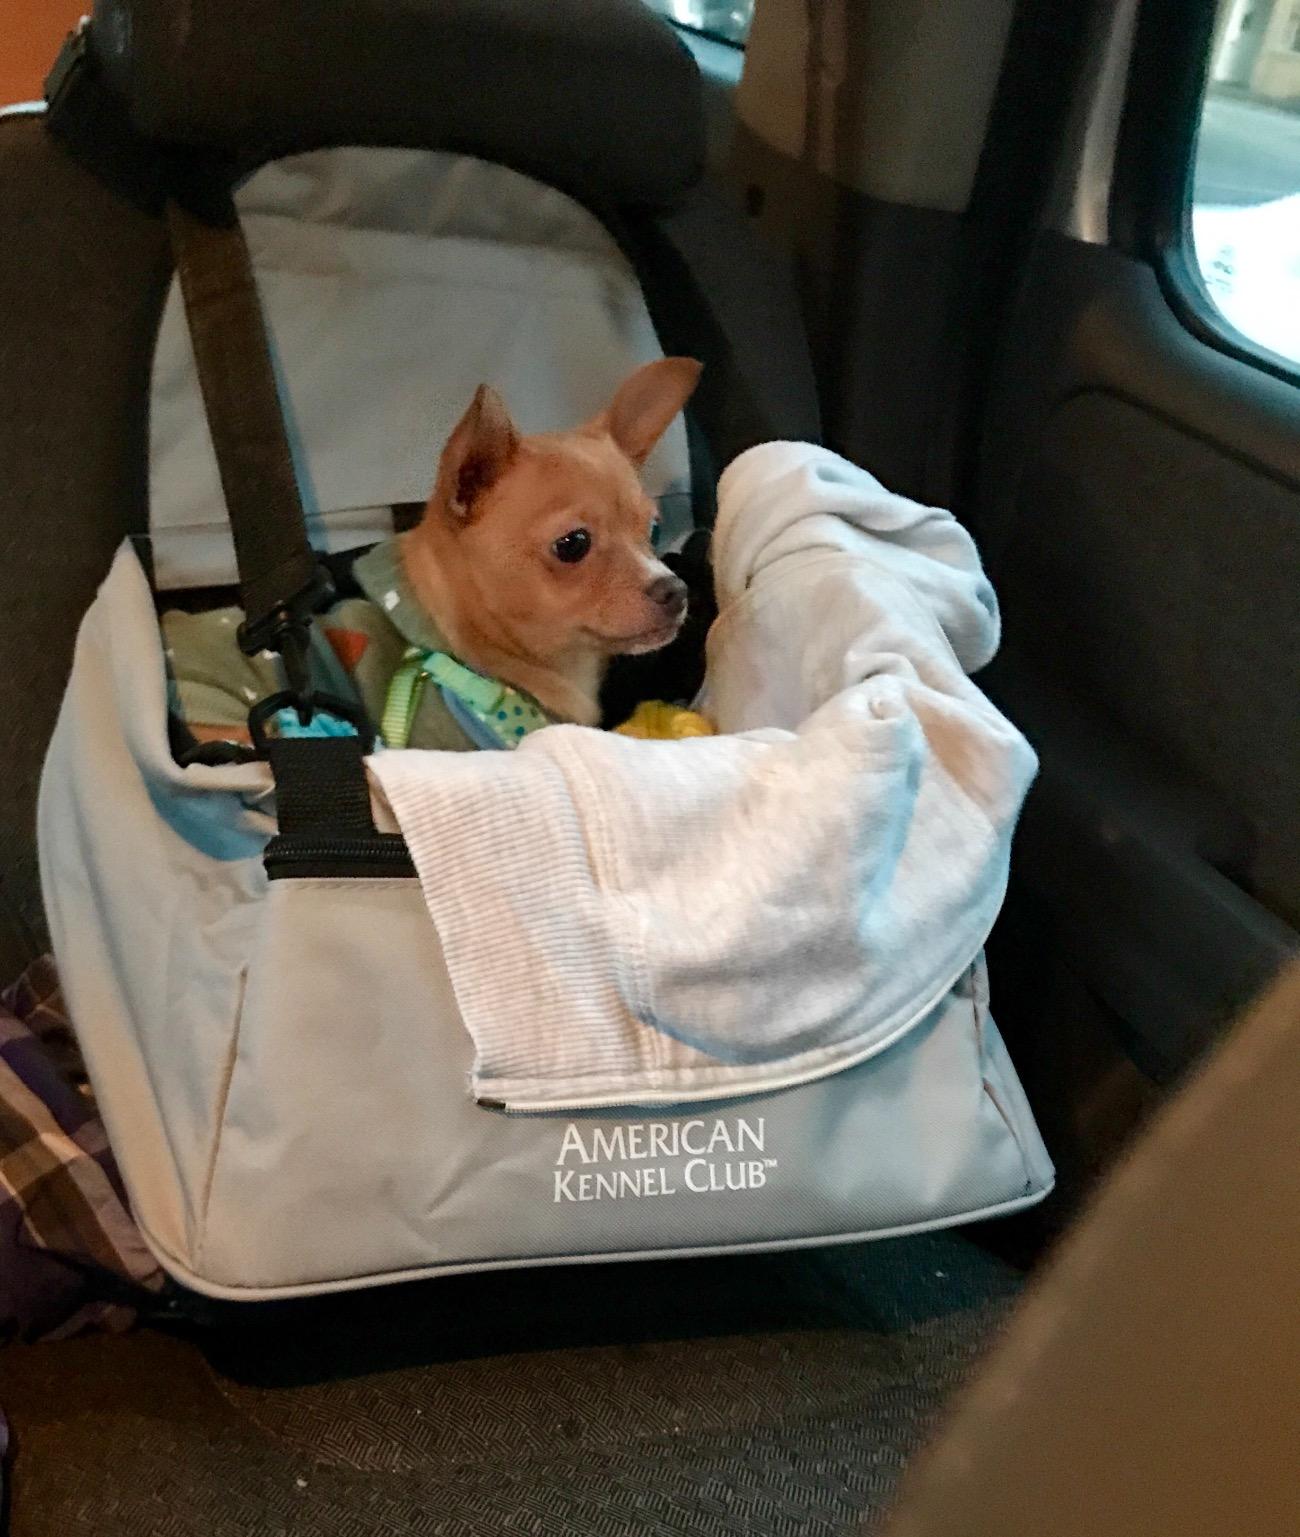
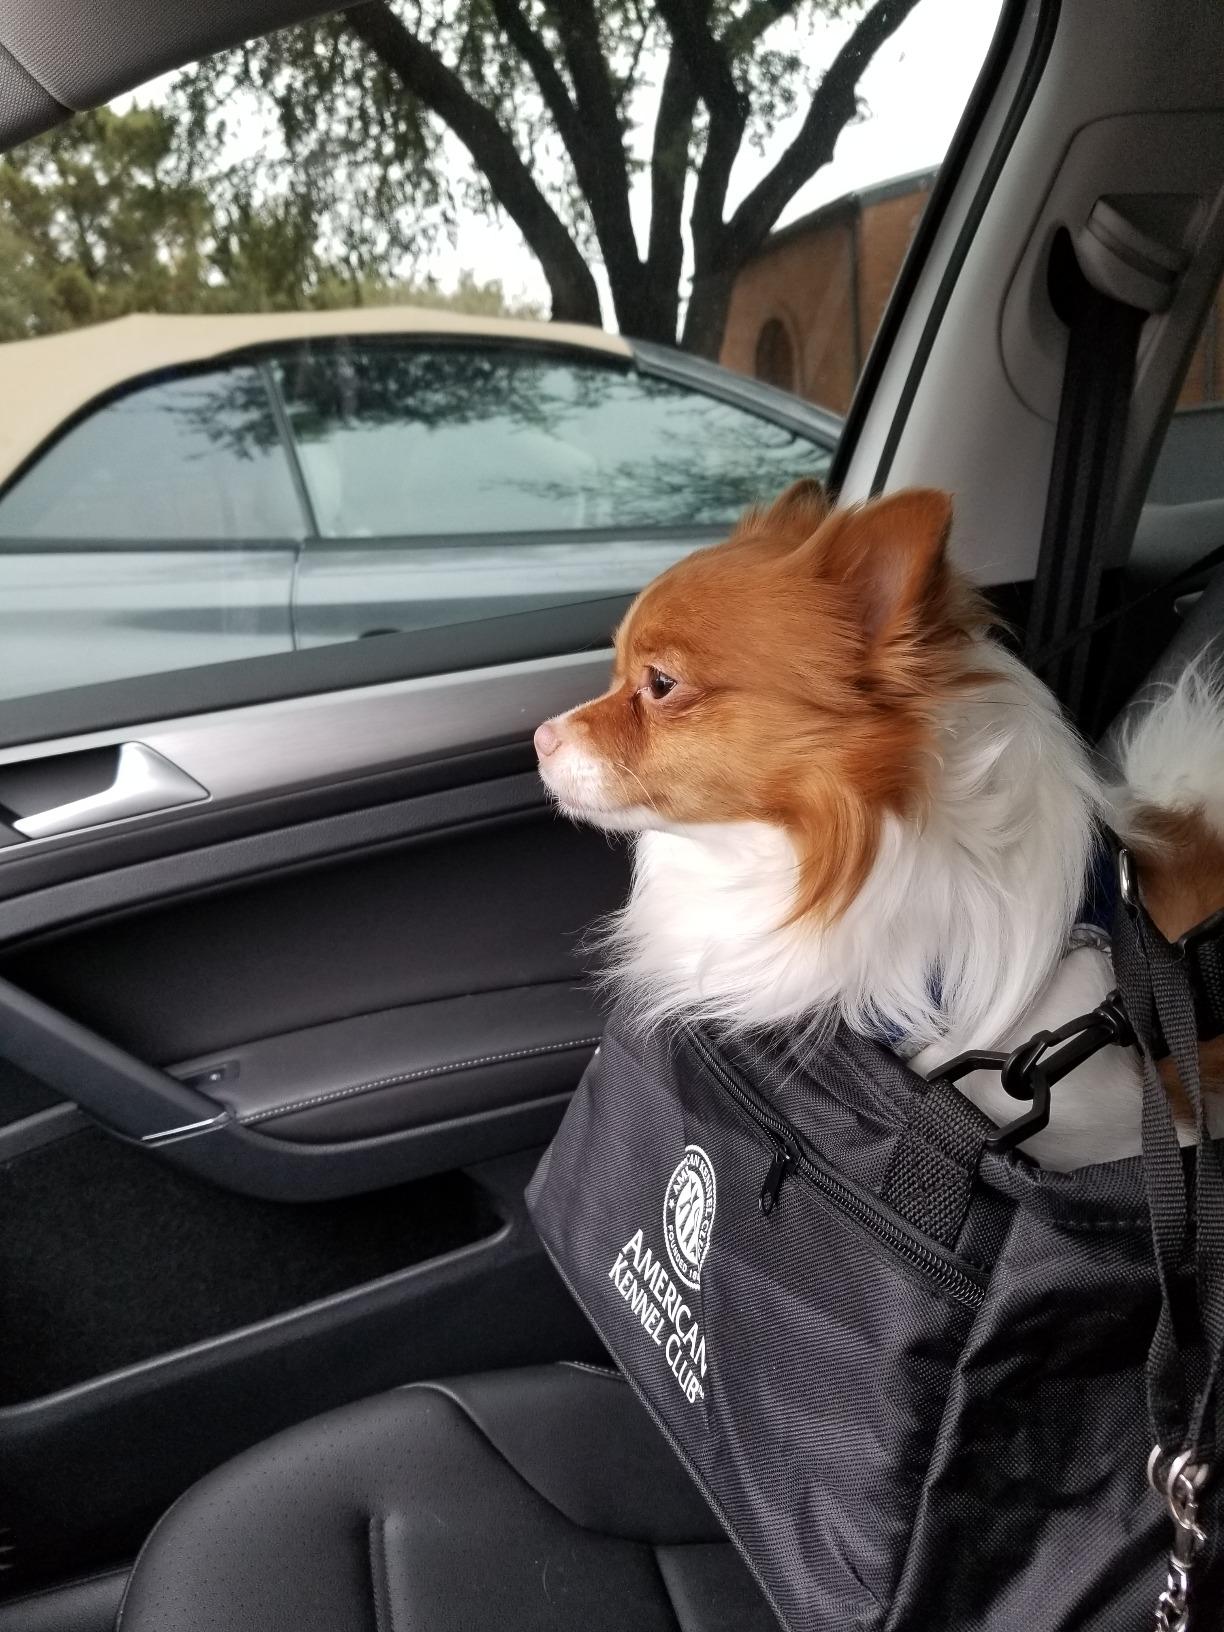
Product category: items_kennel
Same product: no